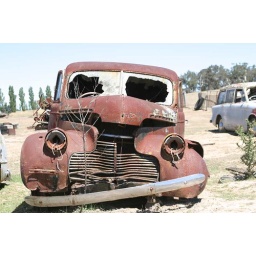
an old car in a farmer's field